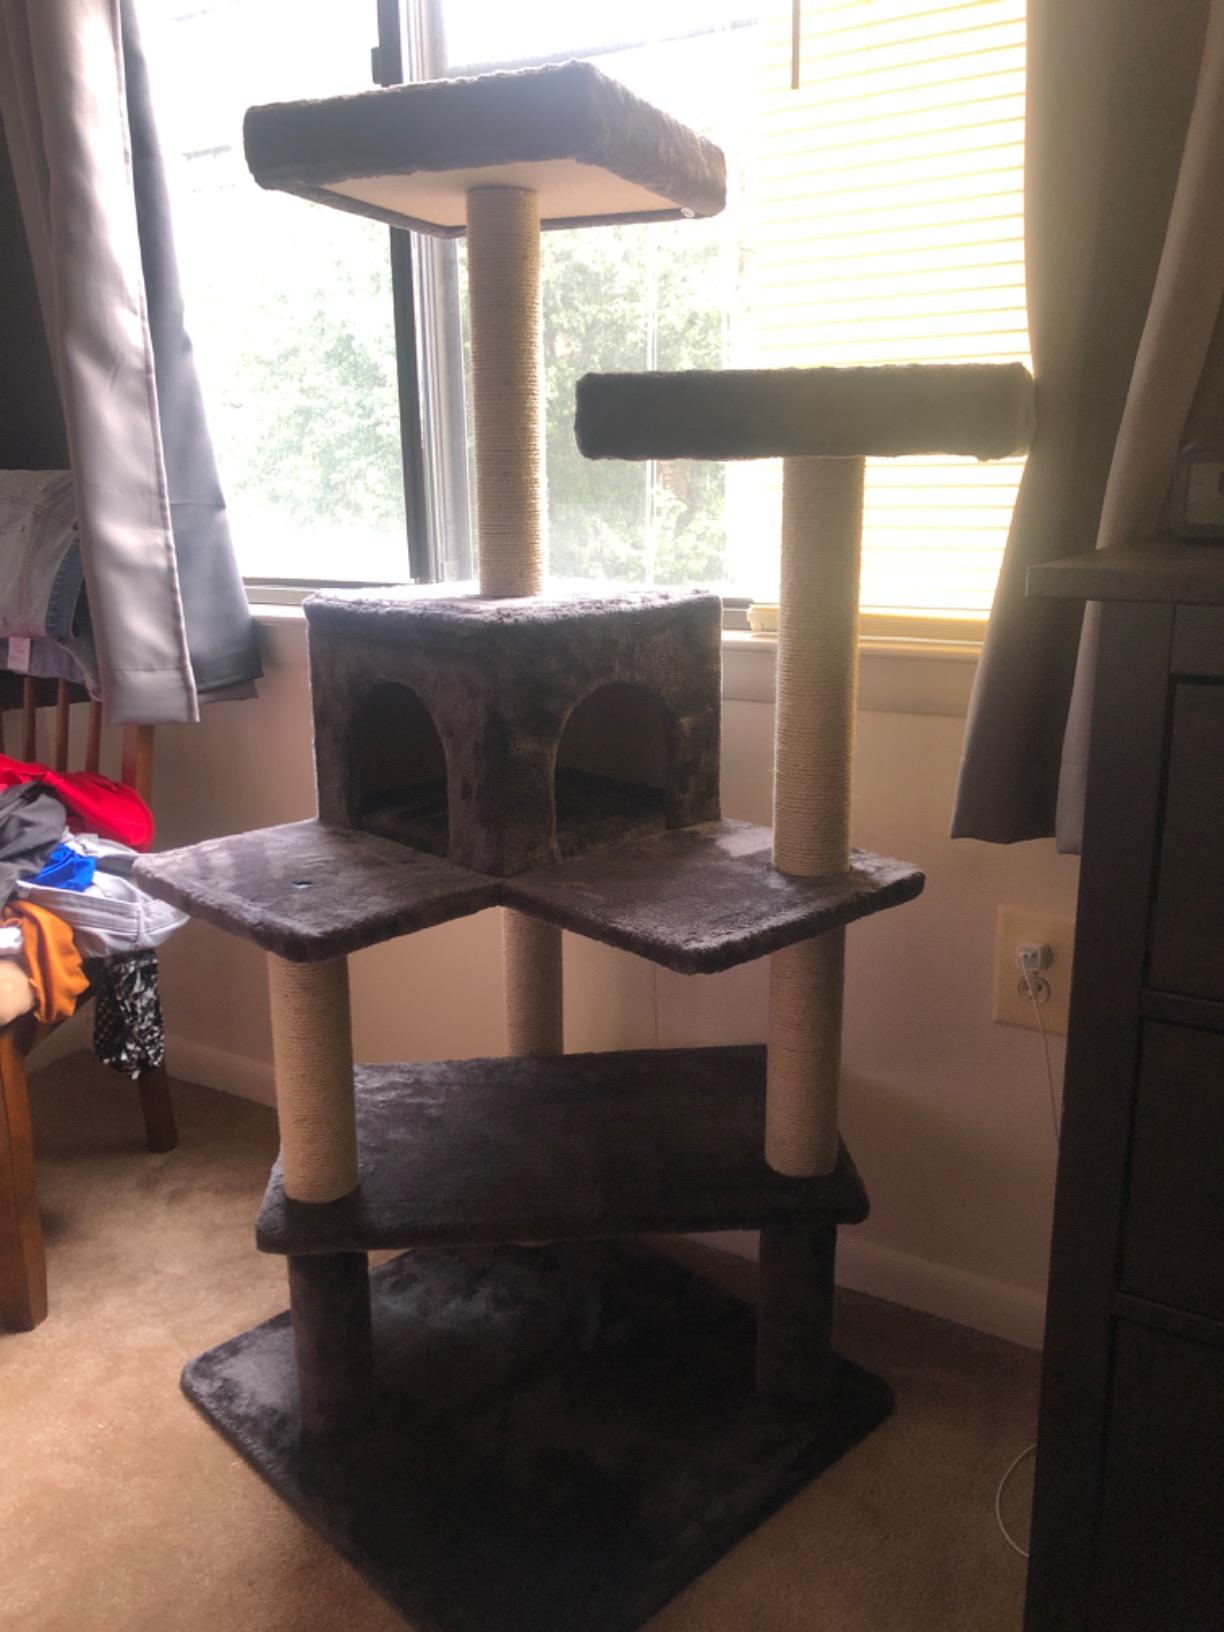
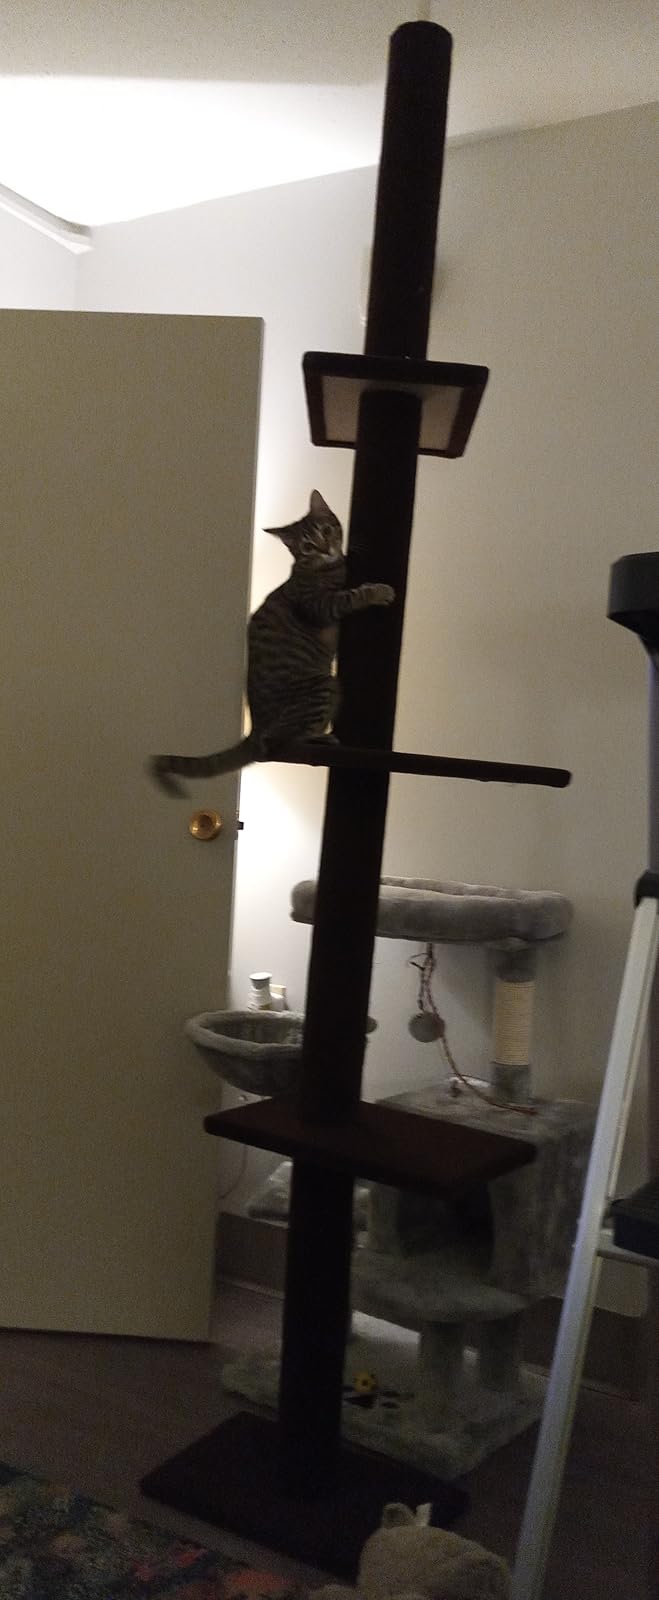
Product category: items_cat tree
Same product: no